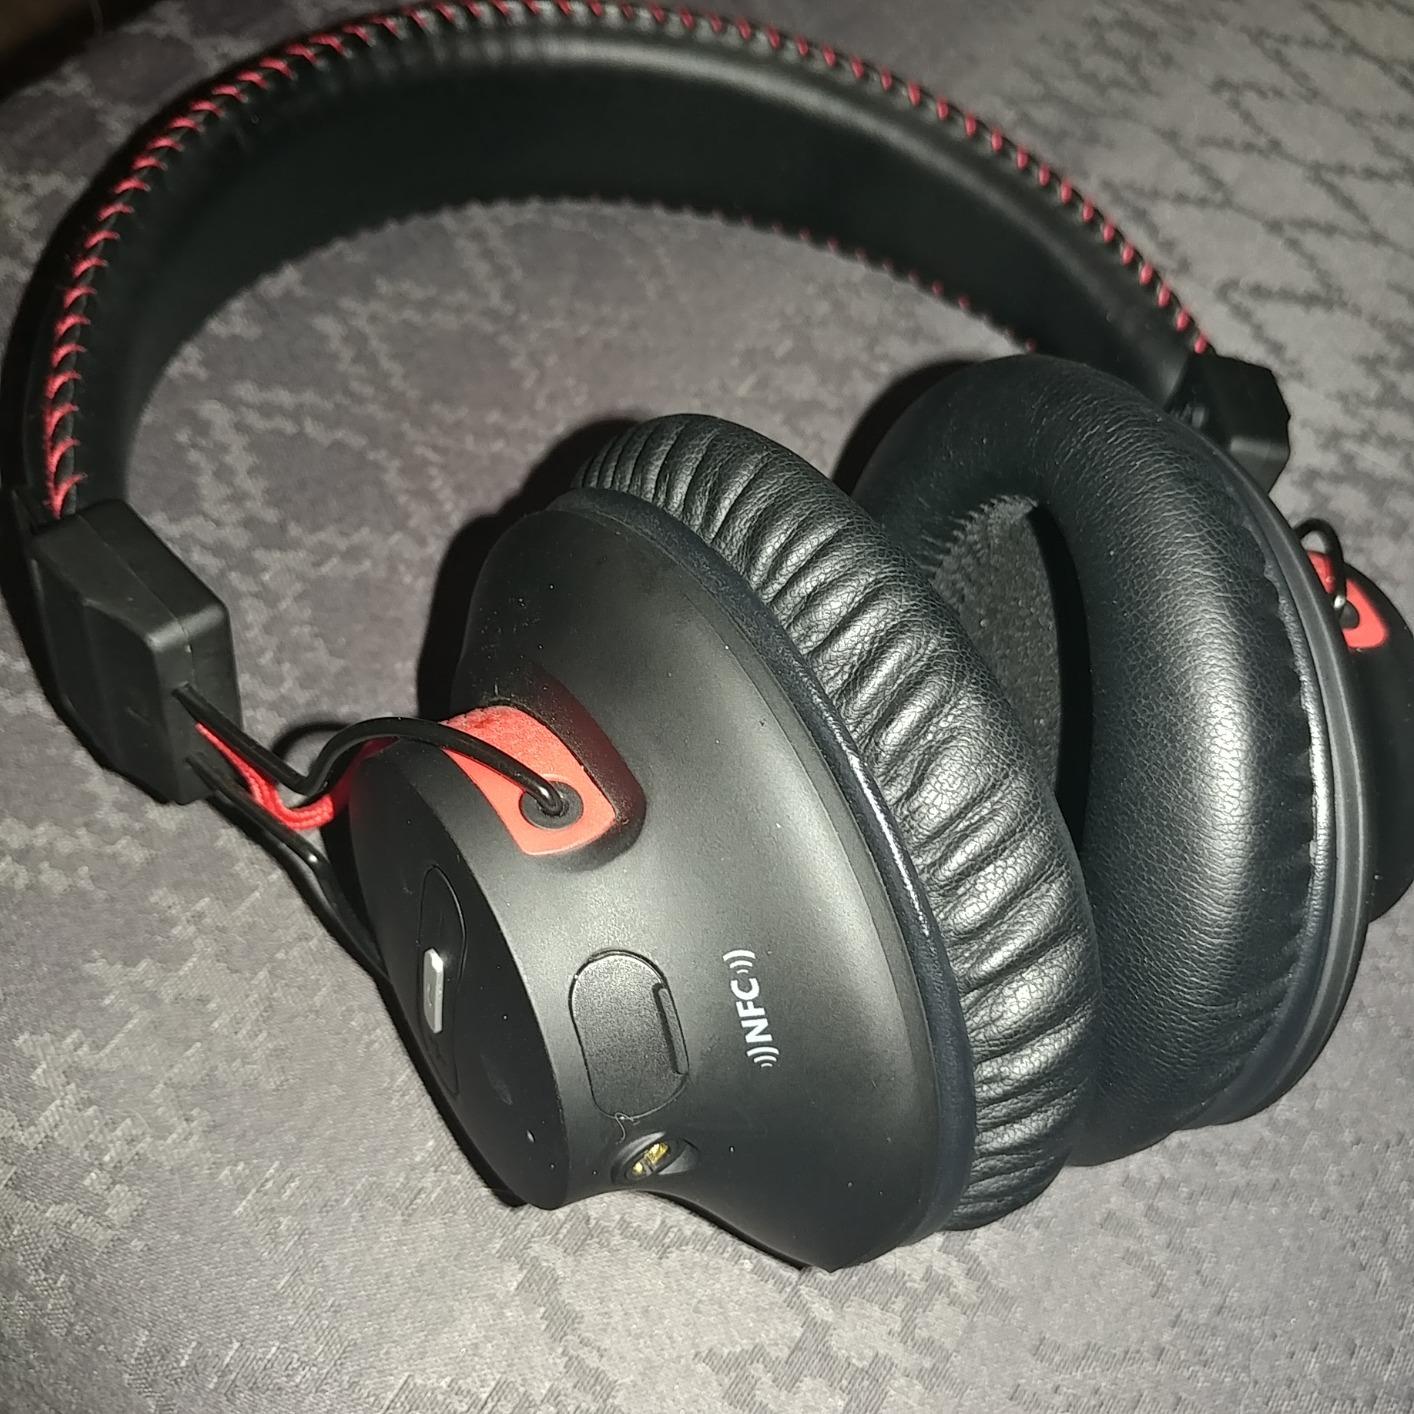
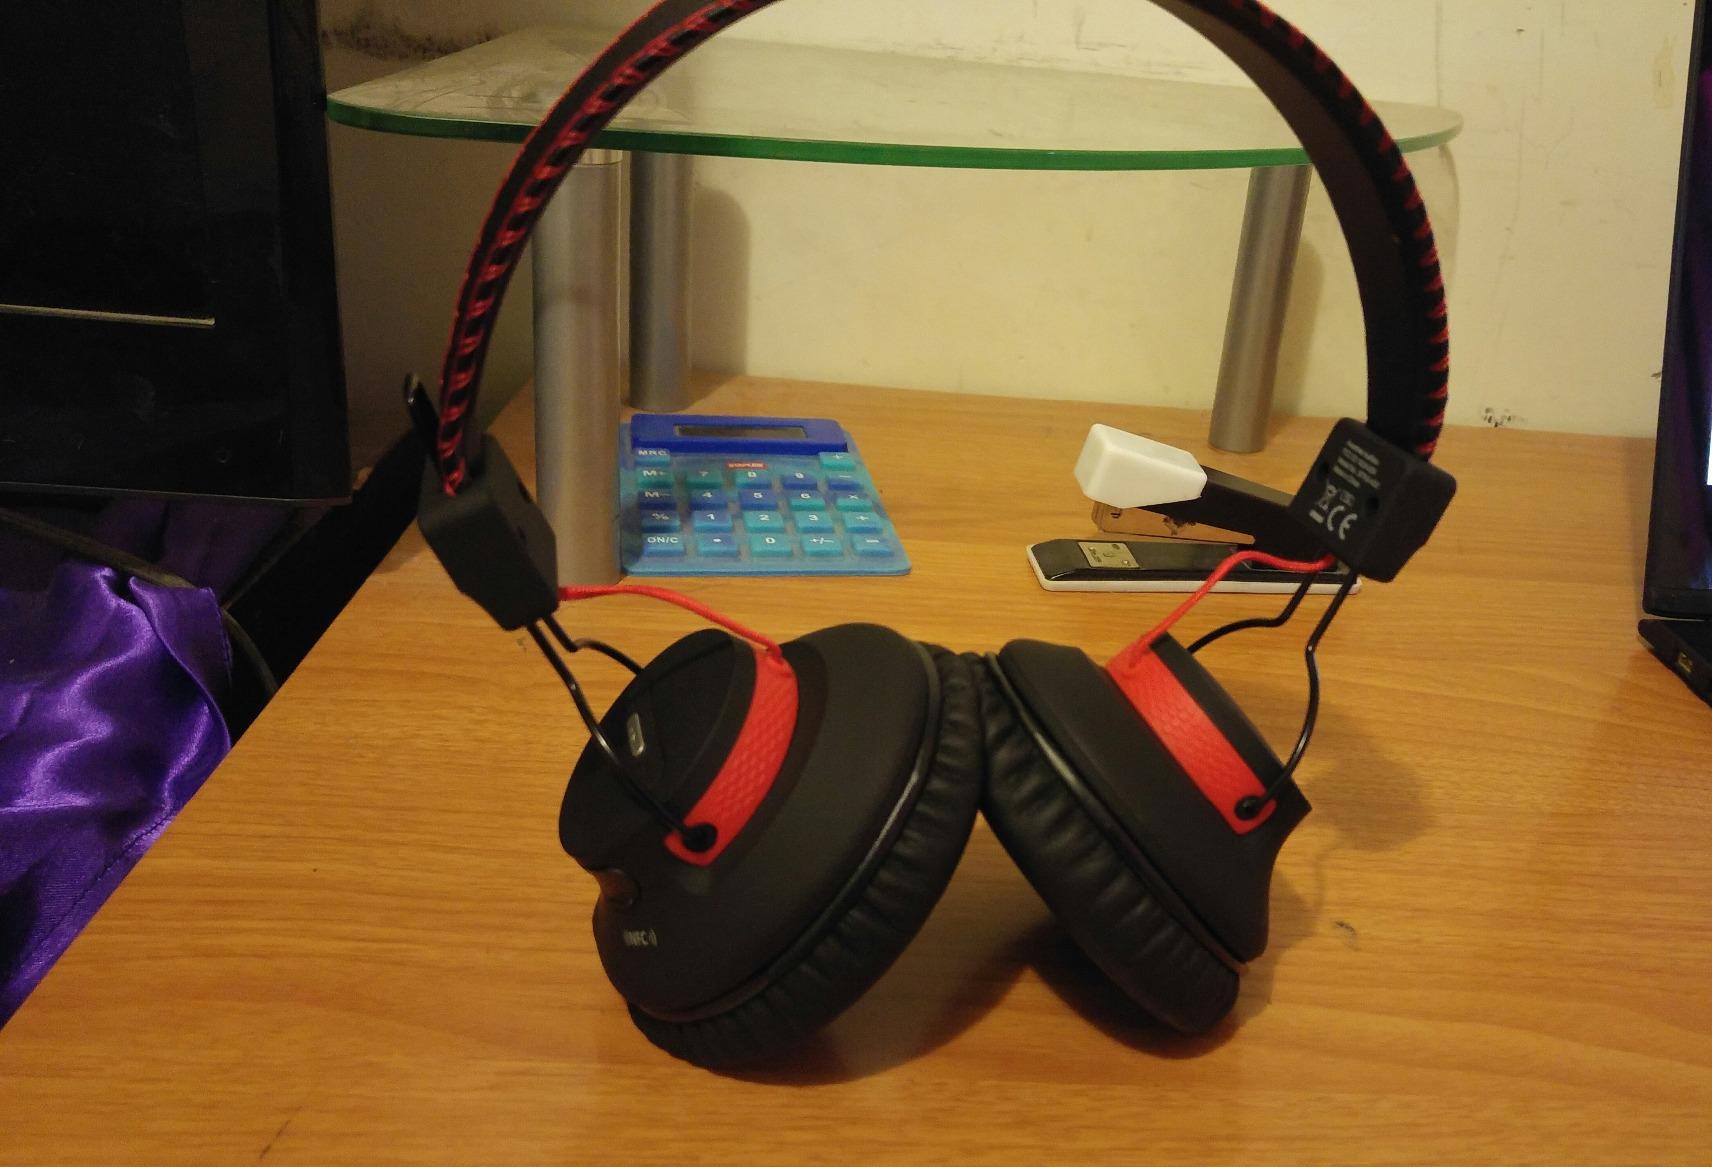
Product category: headphones
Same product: yes